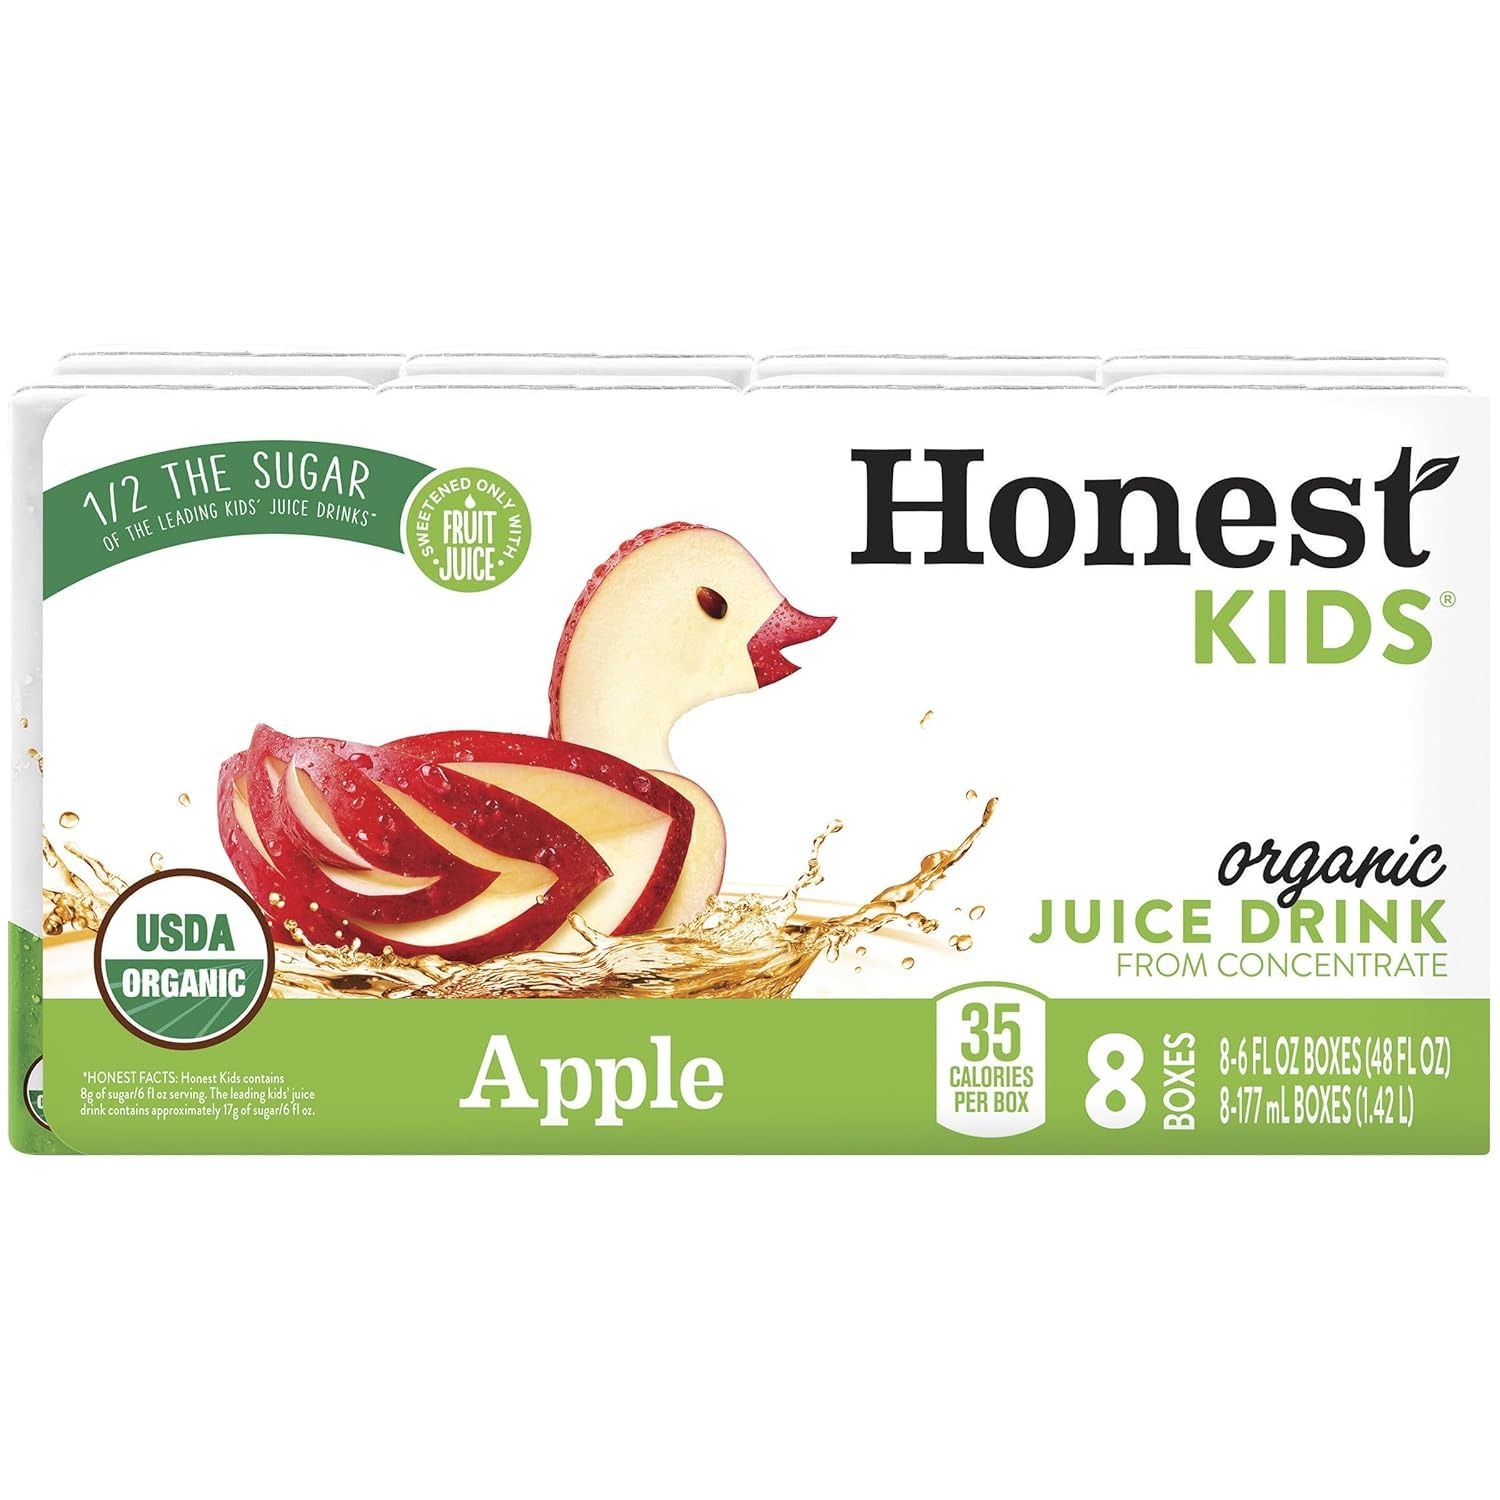
Item Name: Honast Kids Organic Appley Ever After, 6 Fl Oz, 8 Pack
Bullet Point 1: Item Package Dimension:5.75984252 inches L x10.87992126 inches W x5.87992126 inches H
Bullet Point 2: Item Package Weight:1.02 pounds
Bullet Point 3: Product Type:GROCERY
Bullet Point 4: Item Package Quantity:1
Product Description: HONAST KIDS APPLE JUICE DRINK PLASTIC WRAPPED ASEPTIC BOX 8 CT 48 OZ - 0657622011851
Value: 48.0
Unit: Fl Oz

Price: 5.845